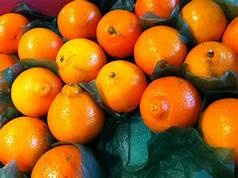
Label: mandarine